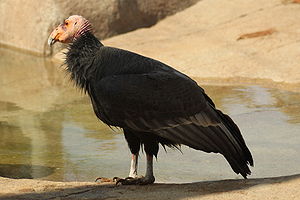
Californisk kondor
Californisk kondor i San Diego Zoo, USA
Californisk kondor i San Diego Zoo, USA
Californisk kondor, en rovfugl i familien vestgribbe, er Nordamerikas største landlevende fugl. Kondoren findes i den nordlige del af Arizona og den sydlige del af Utah herunder området ved Grand Canyon og Zion National Park, kystnære bjerge i de centrale og sydlige dele af Californien, og den nordlige del af Baja California. Californisk Kondor er det eneste overlevende medlem af slægten Gymnogyps, men der findes fossiler af andre medlemmer af slægten.